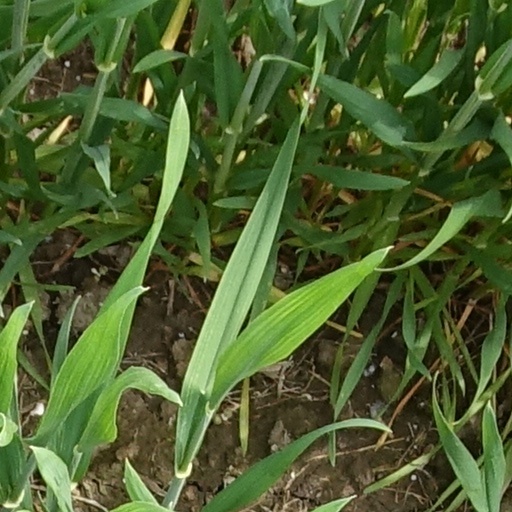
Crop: wheat